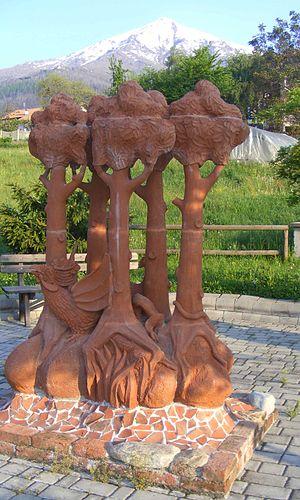
Cintano est une commune de la ville métropolitaine de Turin dans le Piémont en Italie.